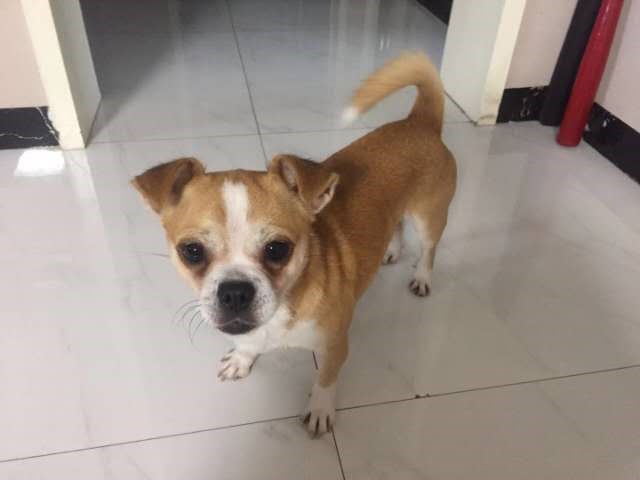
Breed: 420-n000124-Chihuahua